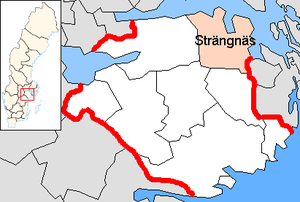
Strängnäs kommun
Strängnäs kommun er en kommune i den nordøstlige del af Södermanlands län i landskabet Södermanland. Strängnäs er hovedby både for Strängnäs kommune og for Strängnäs Stift.